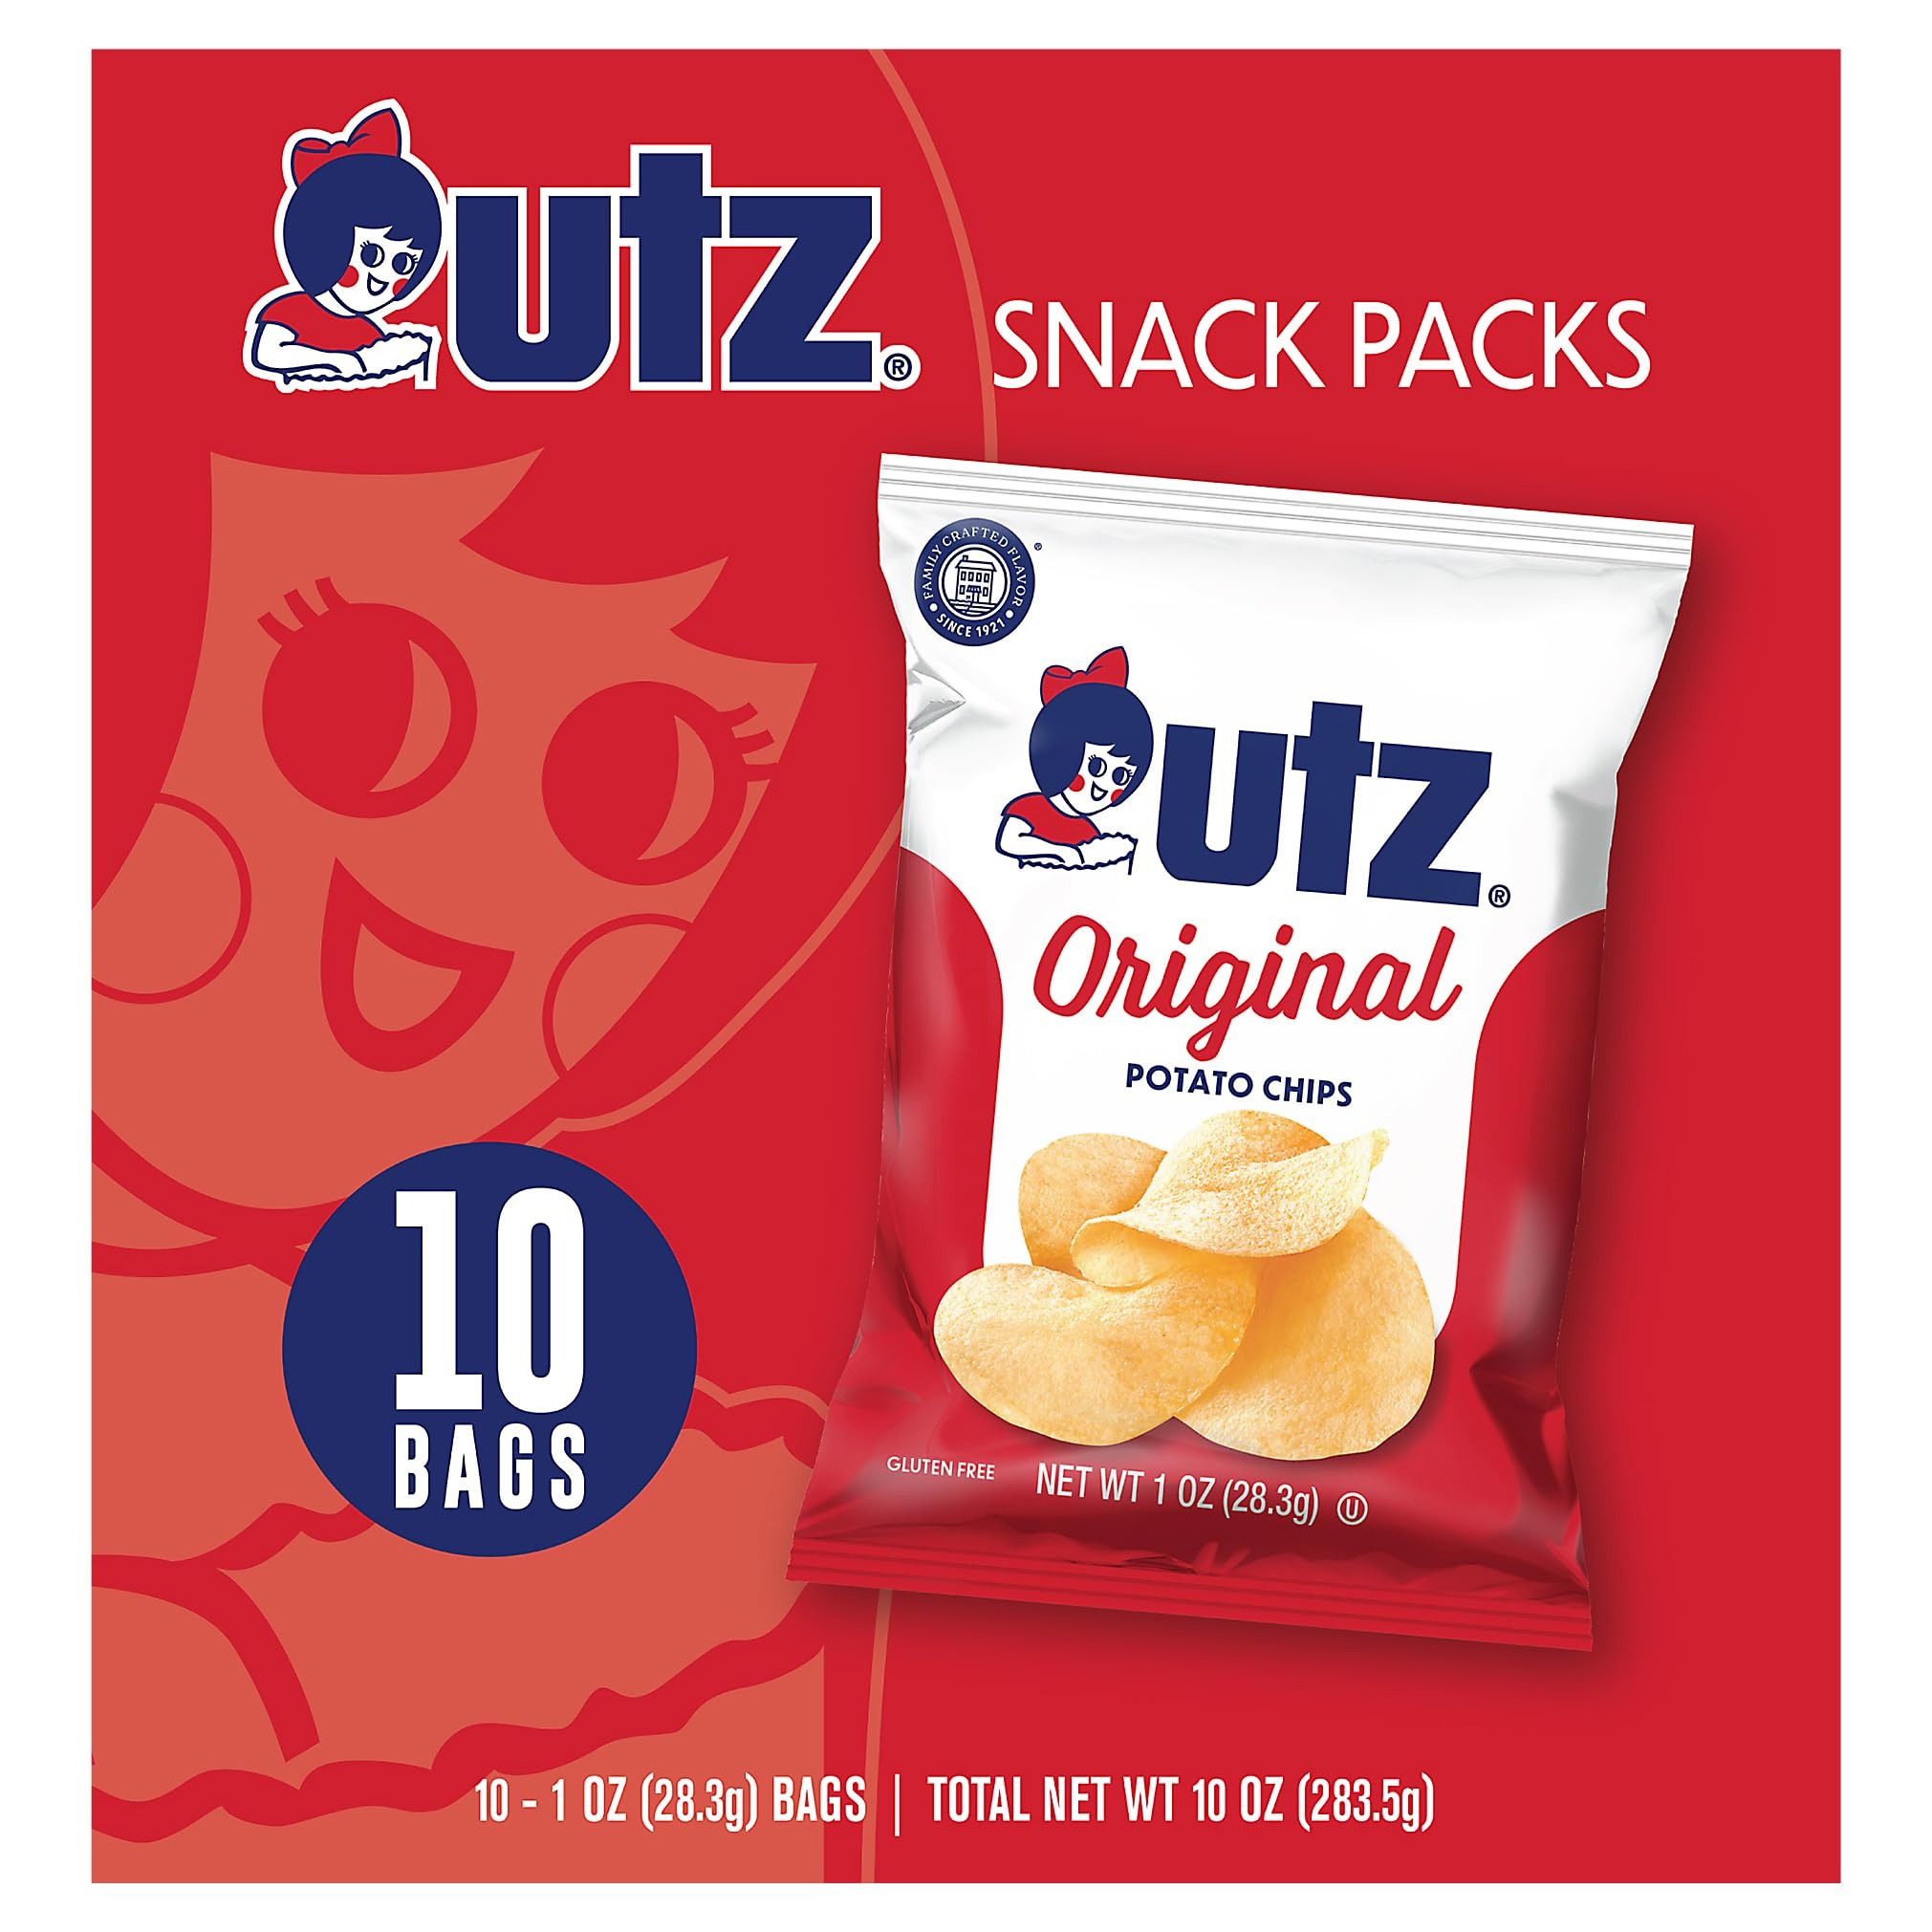
Item Name: Utz, Original Chips Box 10 Count, 1 Ounce
Bullet Point 1: Snack chip type: potato_chip
Bullet Point 2: Snack chip type: potato_chip
Product Description: Potato Chips And Crisps
Value: 10.0
Unit: Ounce

Price: 7.075